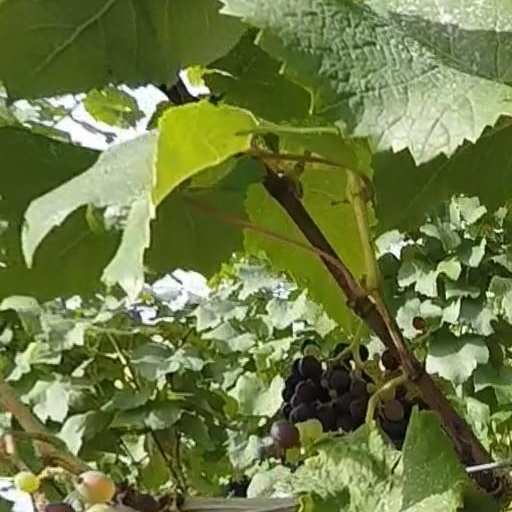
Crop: grape